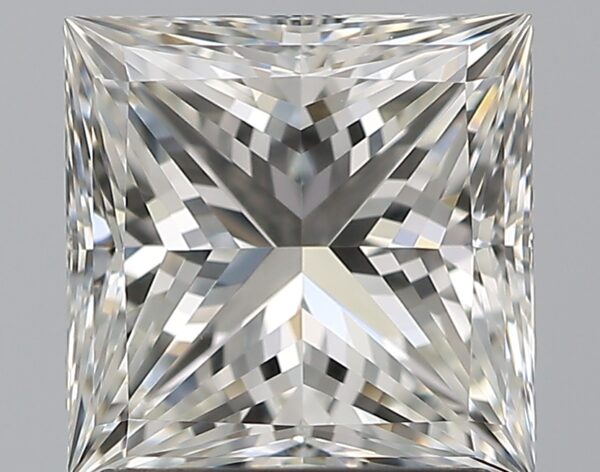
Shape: princess
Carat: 1.5
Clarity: VS1
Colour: H
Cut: EX
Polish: EX
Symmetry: EX
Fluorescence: N
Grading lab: GIA
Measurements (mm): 6.38 x 6.34 x 4.56